Academic dress of the University of Manchester

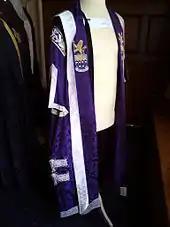
Chancellor's robe

The robe of the Chancellor is of purple silk damask with flap collar and closed, square ended sleeves [d4], edged with silver lace throughout and trimmed with silver frogs on the sleeves, and with the university arms, crest and motto embroidered on each of the revers at chest height. The cap is a black velvet Tudor bonnet with a cord and tassels of silver. The robes worn by other university officers, such as the Vice-Chancellor, Deans and Registrars, and those deputising for them, are similar.